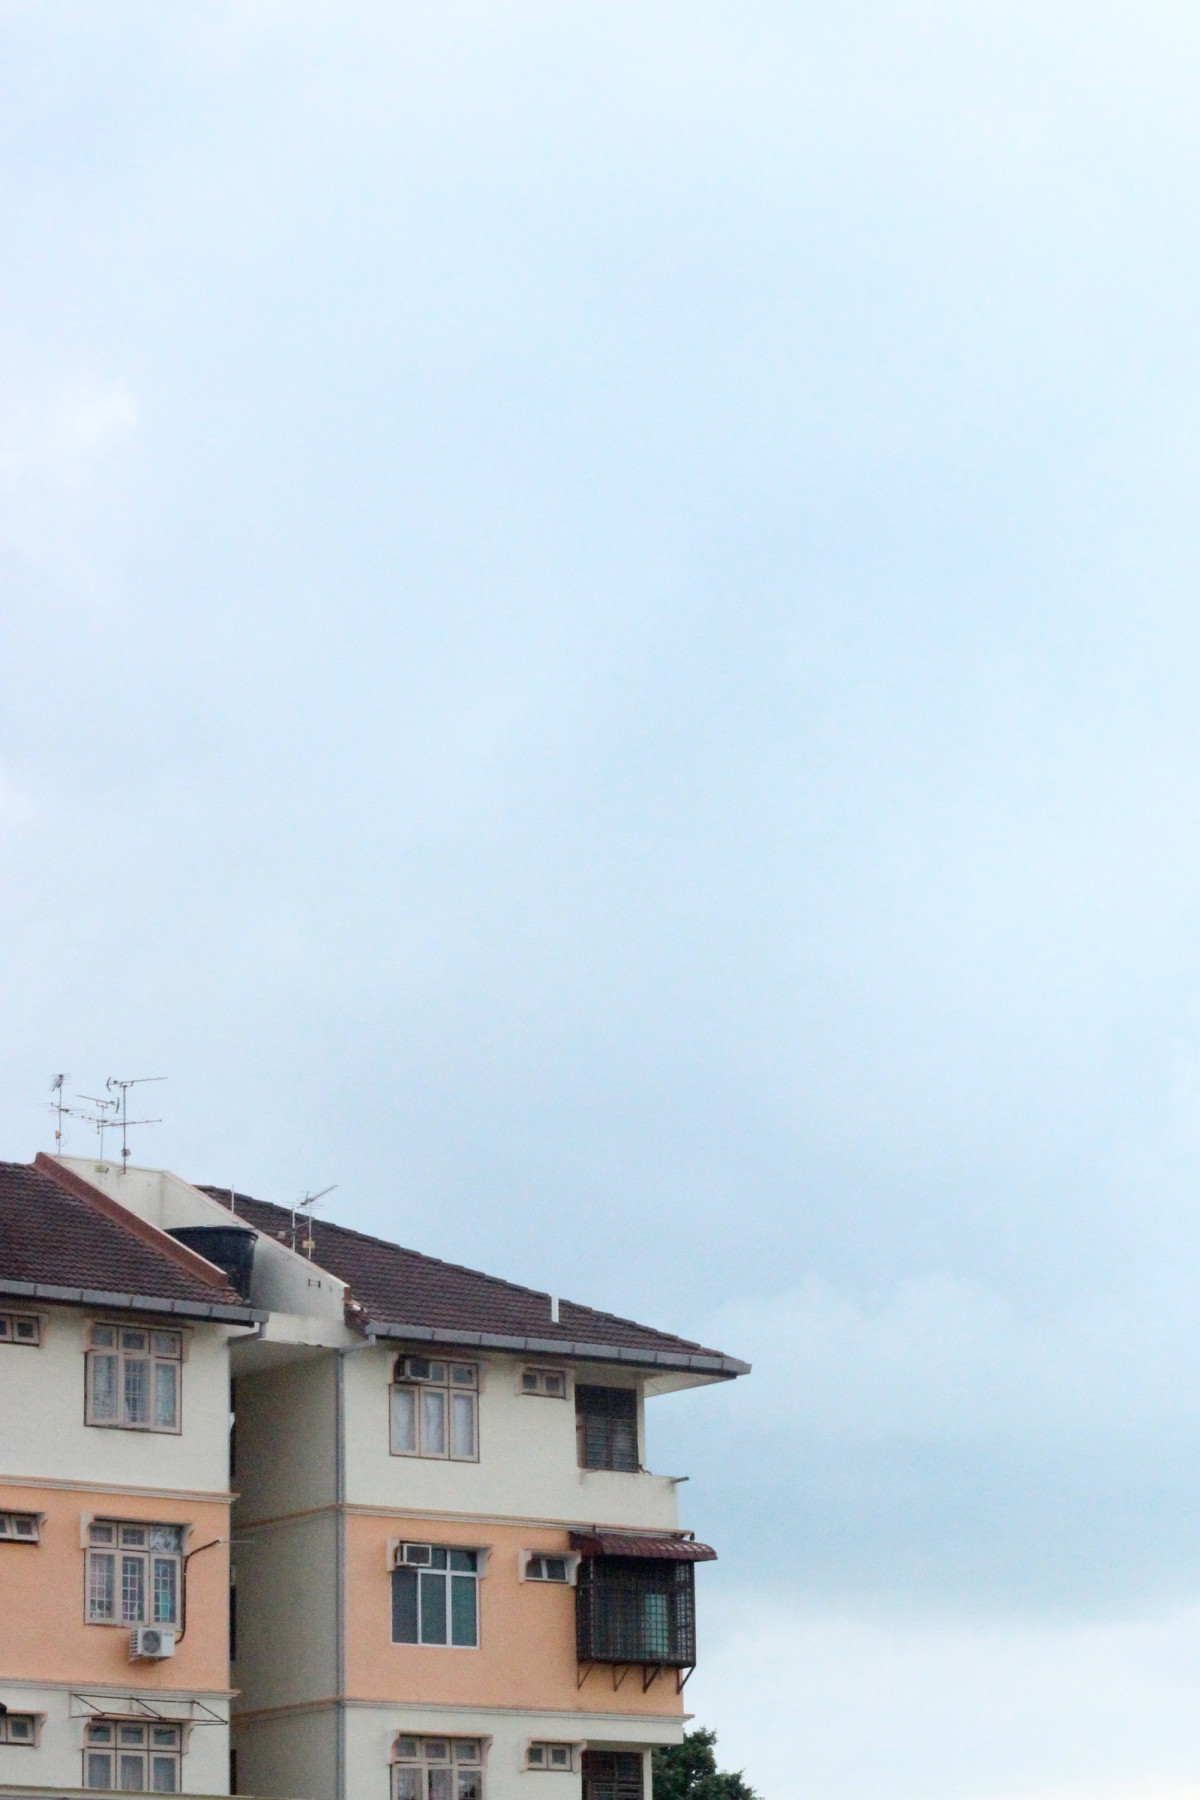
Tags: house, roof, facade, property